List of Haskell Indian Nations Fighting Indians head football coaches

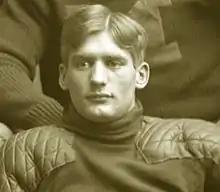
Albert E. Herrnstein was the first head coach at Haskell.

The Haskell Indian Nations Fighting Indians football program was a college football team that represented Haskell Indian Nations University. The team consisted of three coaches that have been inducted into the College Football Hall of Fame: John H. Outland, Matty Bell, and William Henry Dietz.